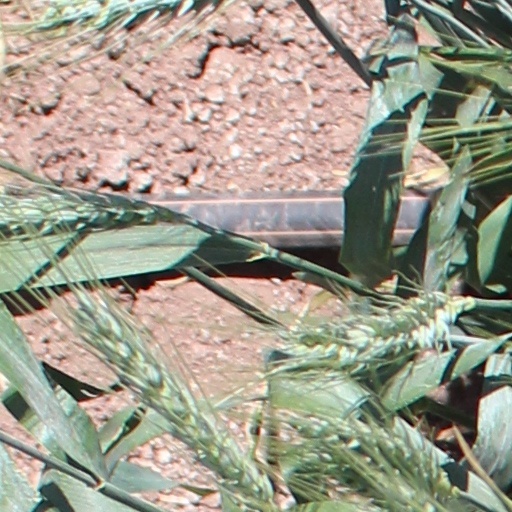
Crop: wheat